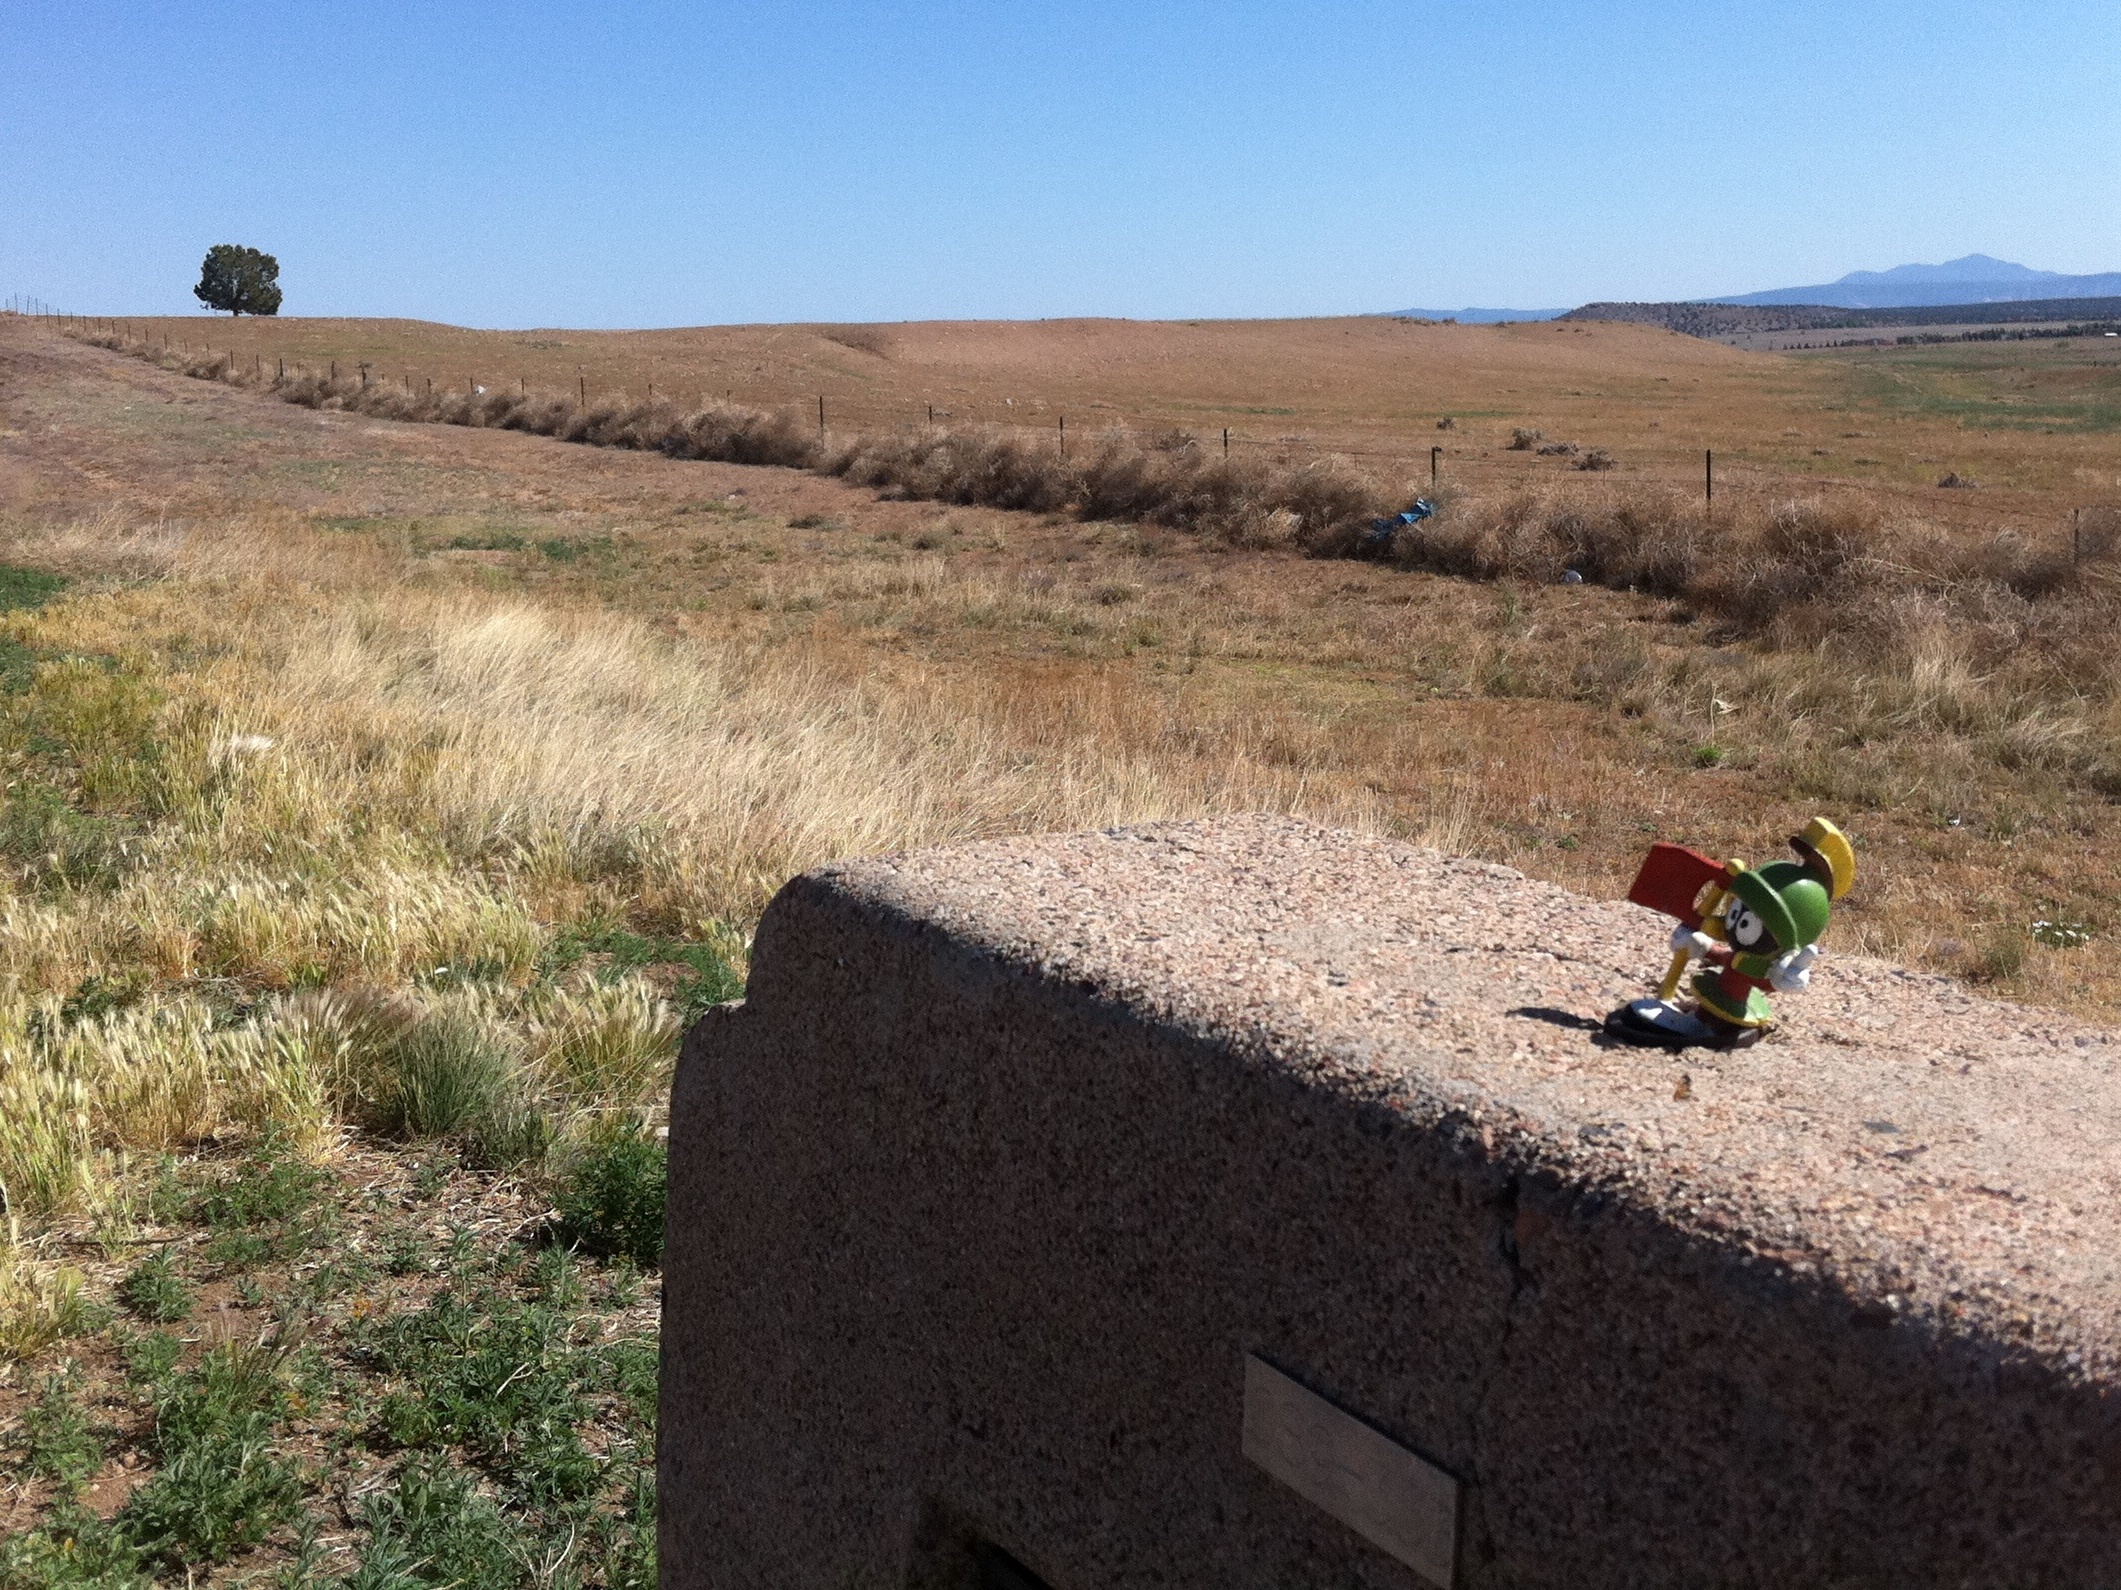
landscape, prairie, soil, terrain, plain, geology, ecosystem, steppe, rural area, natural environment